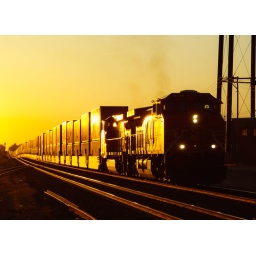
A BNSF stack train waits for a green outside the diamond in Rochelle IL as the sunsets.